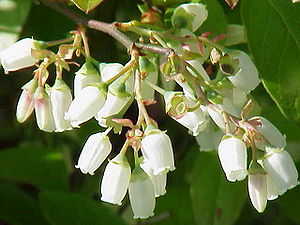
Blåbærsorter
Blåbærs krukkeformede blomster
Der findes et stort antal blåbærsorter, sorter, som er udviklet ud fra flere arter og underarter i slægten Bølle. Efter den første halvdel af det 20. århundrede har man fremavlet flere end 100 sorter. Blåbær tilhører Lyng-familien. De dyrkede blåbærsorter stammer ikke, som man ellers ofte tror, fra den hjemlige art af blåbær, hvis frugter farver mund og læber blå, når man spiser dem, men fra nordamerikanske arter. De farvende anthocyaner findes i frugtskallen på de næsten runde, blå bær, hvis frugtkød er hvidt. Dyrkede blåbær har betydning som markedsfrugt over hele verden, men før de blev kendt som frugtbuske, var blåbærsorterne indført som prydplanter i europæisk havedyrkning på grund af deres dekorative høstfarver.